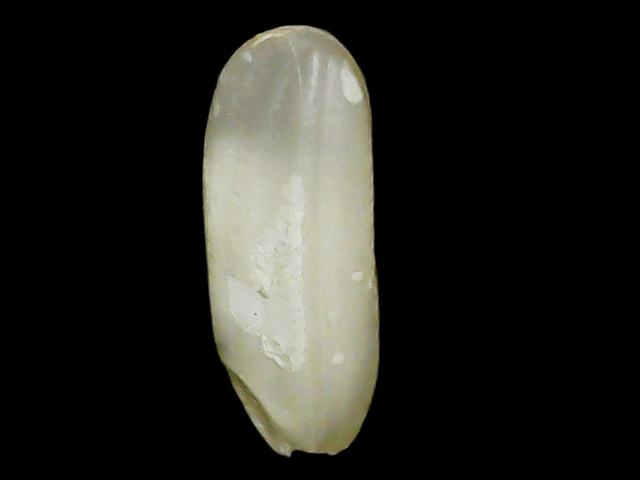
Rice variety: Binadhan24